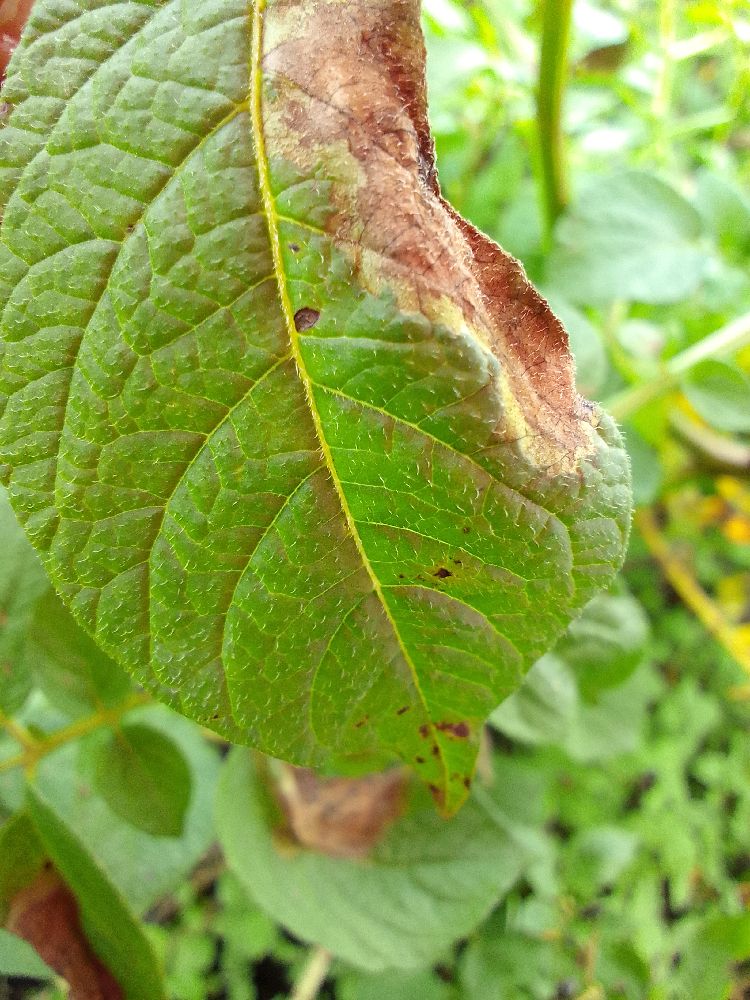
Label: Late blight